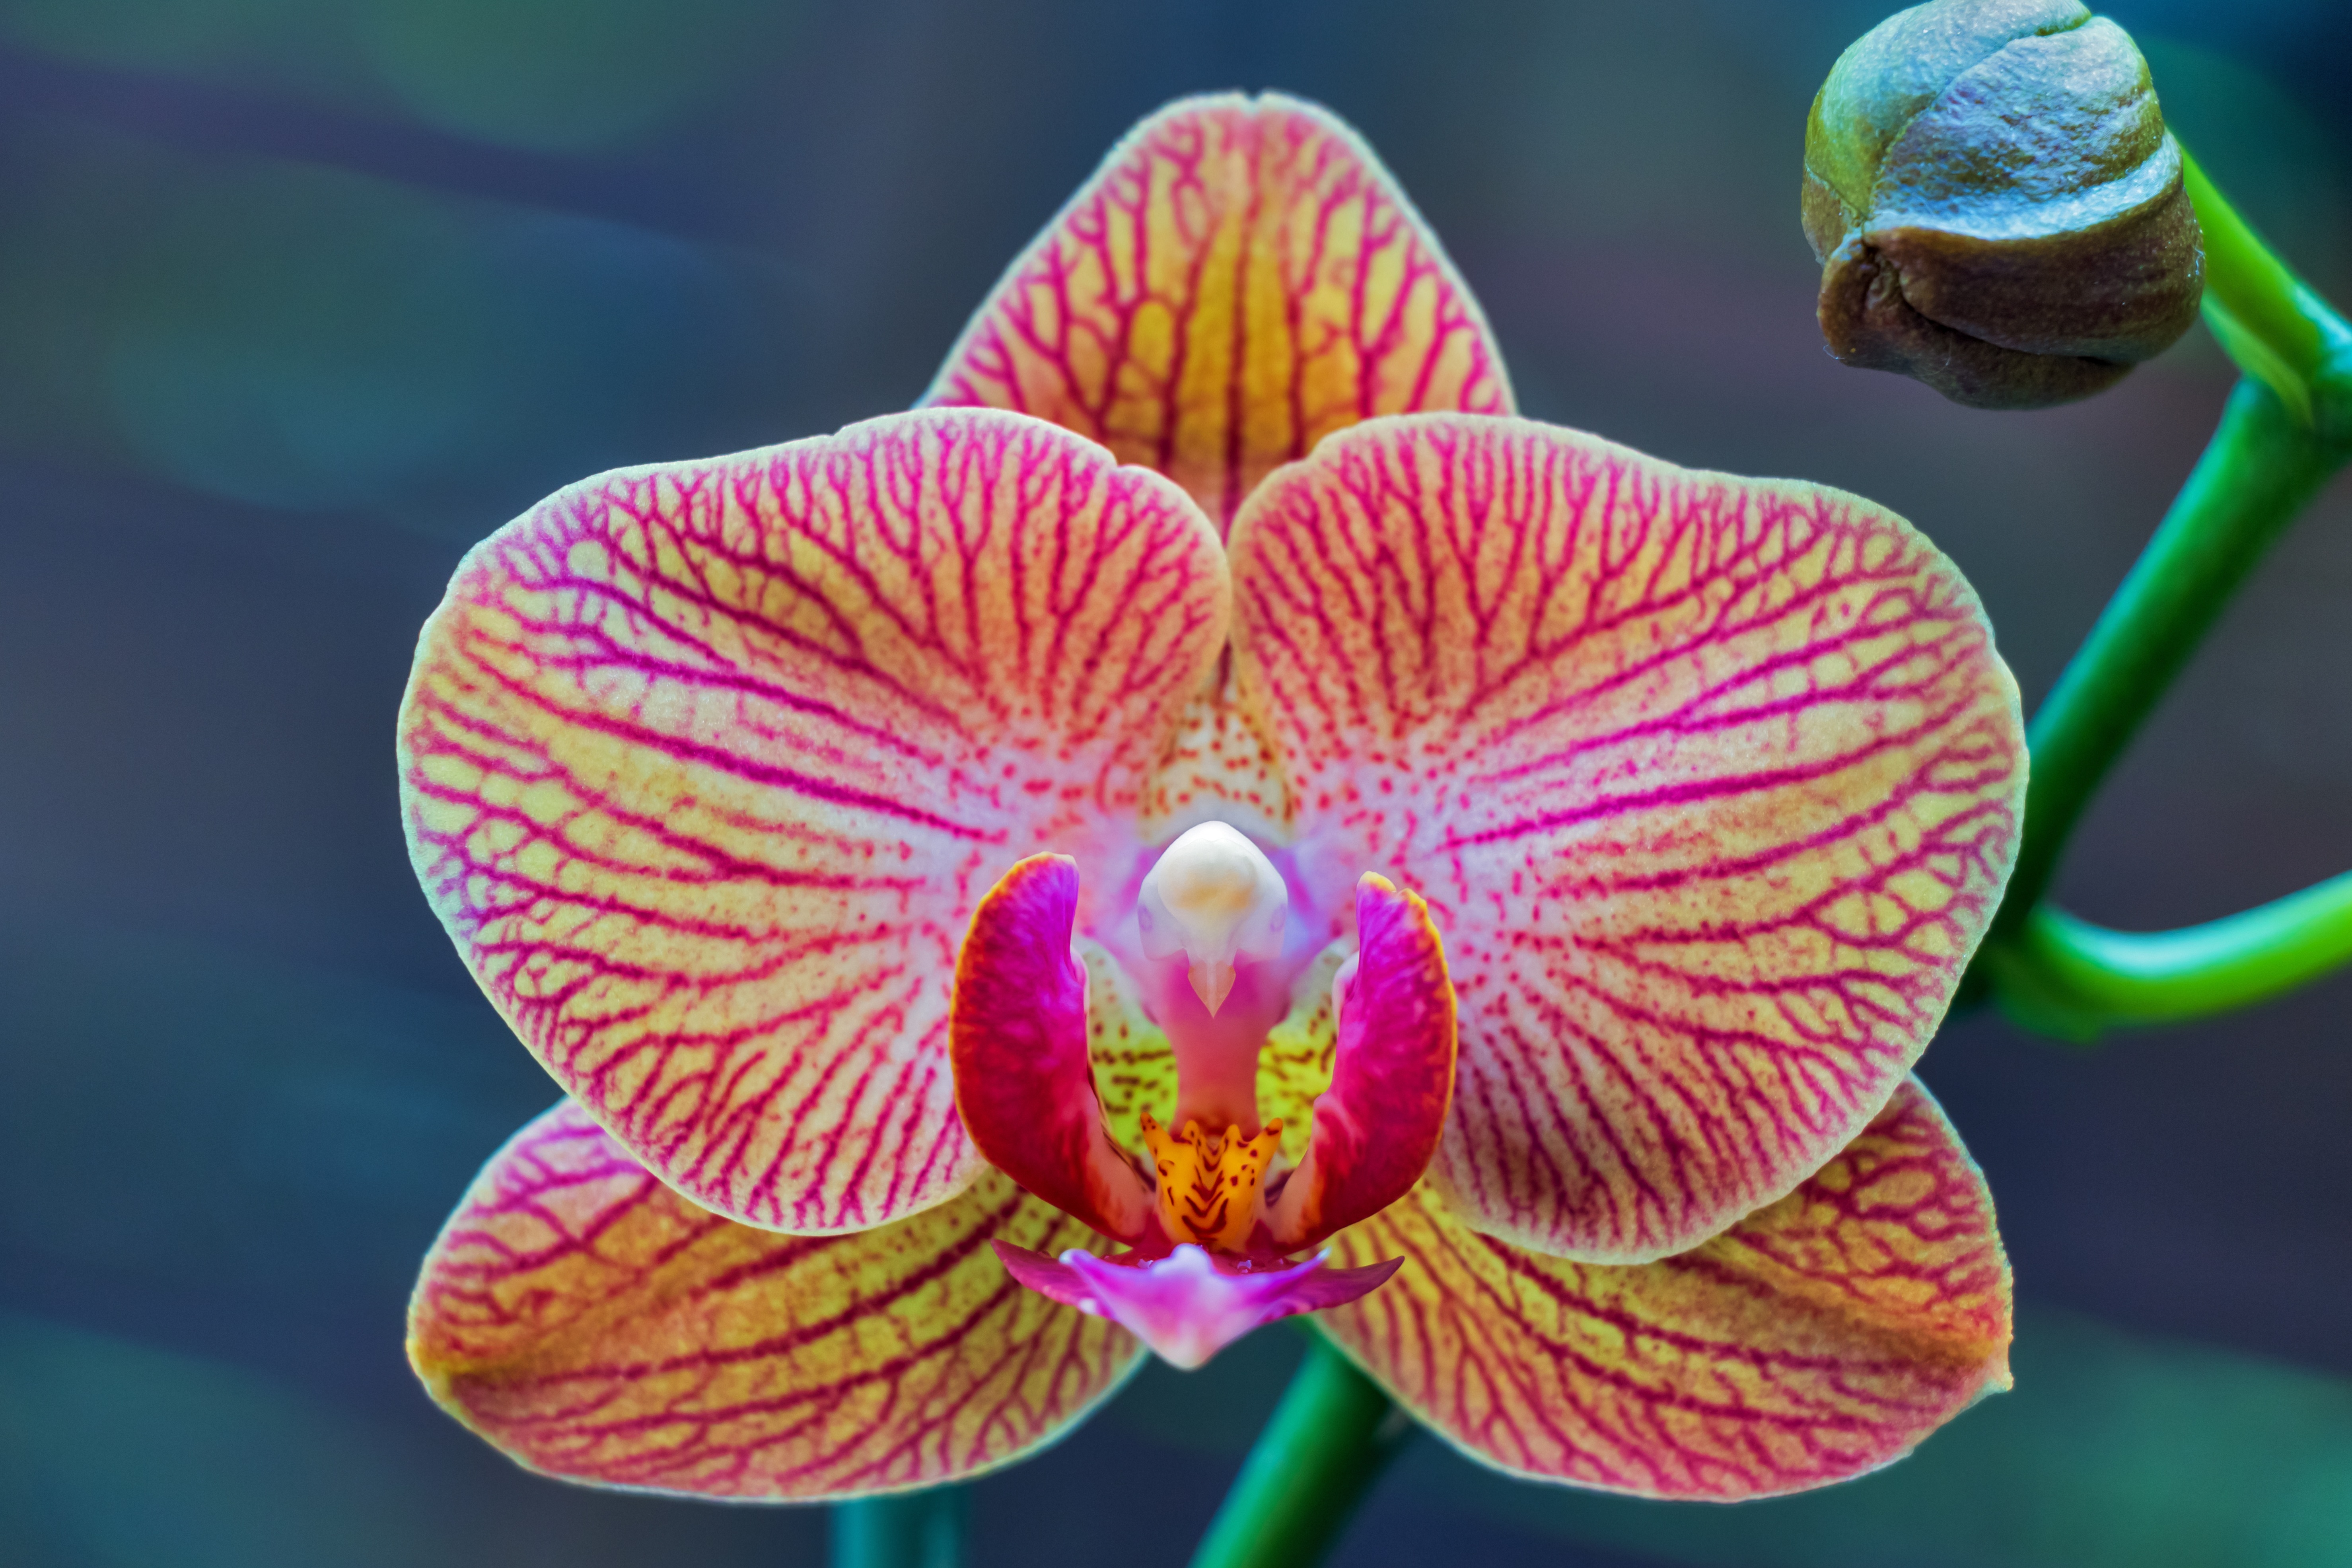
plant, photography, flower, petal, botany, flora, orchid, close up, iris, eye, organ, phalaenopsis, macro photography, flowering plant, plant stem, land plant, moth orchid, lepkeorchidea